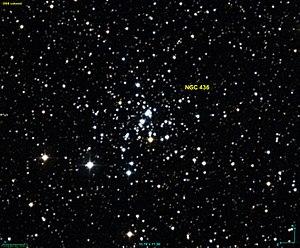
Image créée à l'aide du logiciel Aladin Sky Atlas du Centre de Données astronomiques de Strasbourg et des données de DSS (Digitized Sky Survey).
NGC 436 est un amas ouvert situé dans la constellation de Cassiopée.